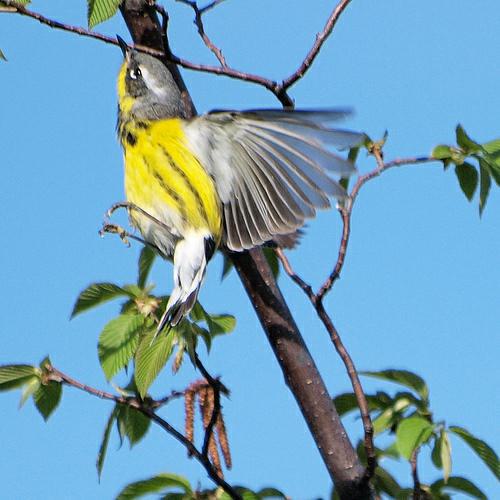
A photo of a magnolia warbler